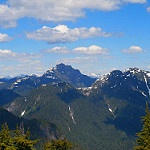
Label: mountain